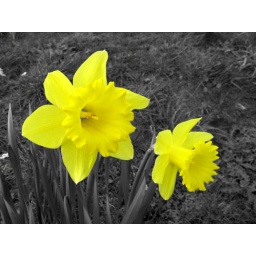
I love this picture. the yellow of the flowers is really enhanced by the grey background